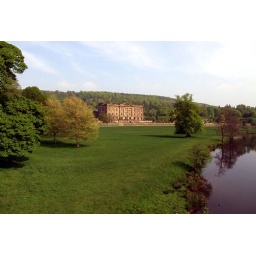
A view of the house taken from the bridge over the River Derwent.